Snoopy's Christmas

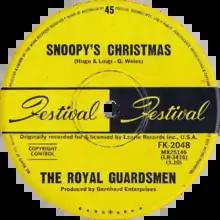
Side A of the Australian single

"Snoopy's Christmas" is a song by The Royal Guardsmen which appears on the album "Snoopy and His Friends" (1967).